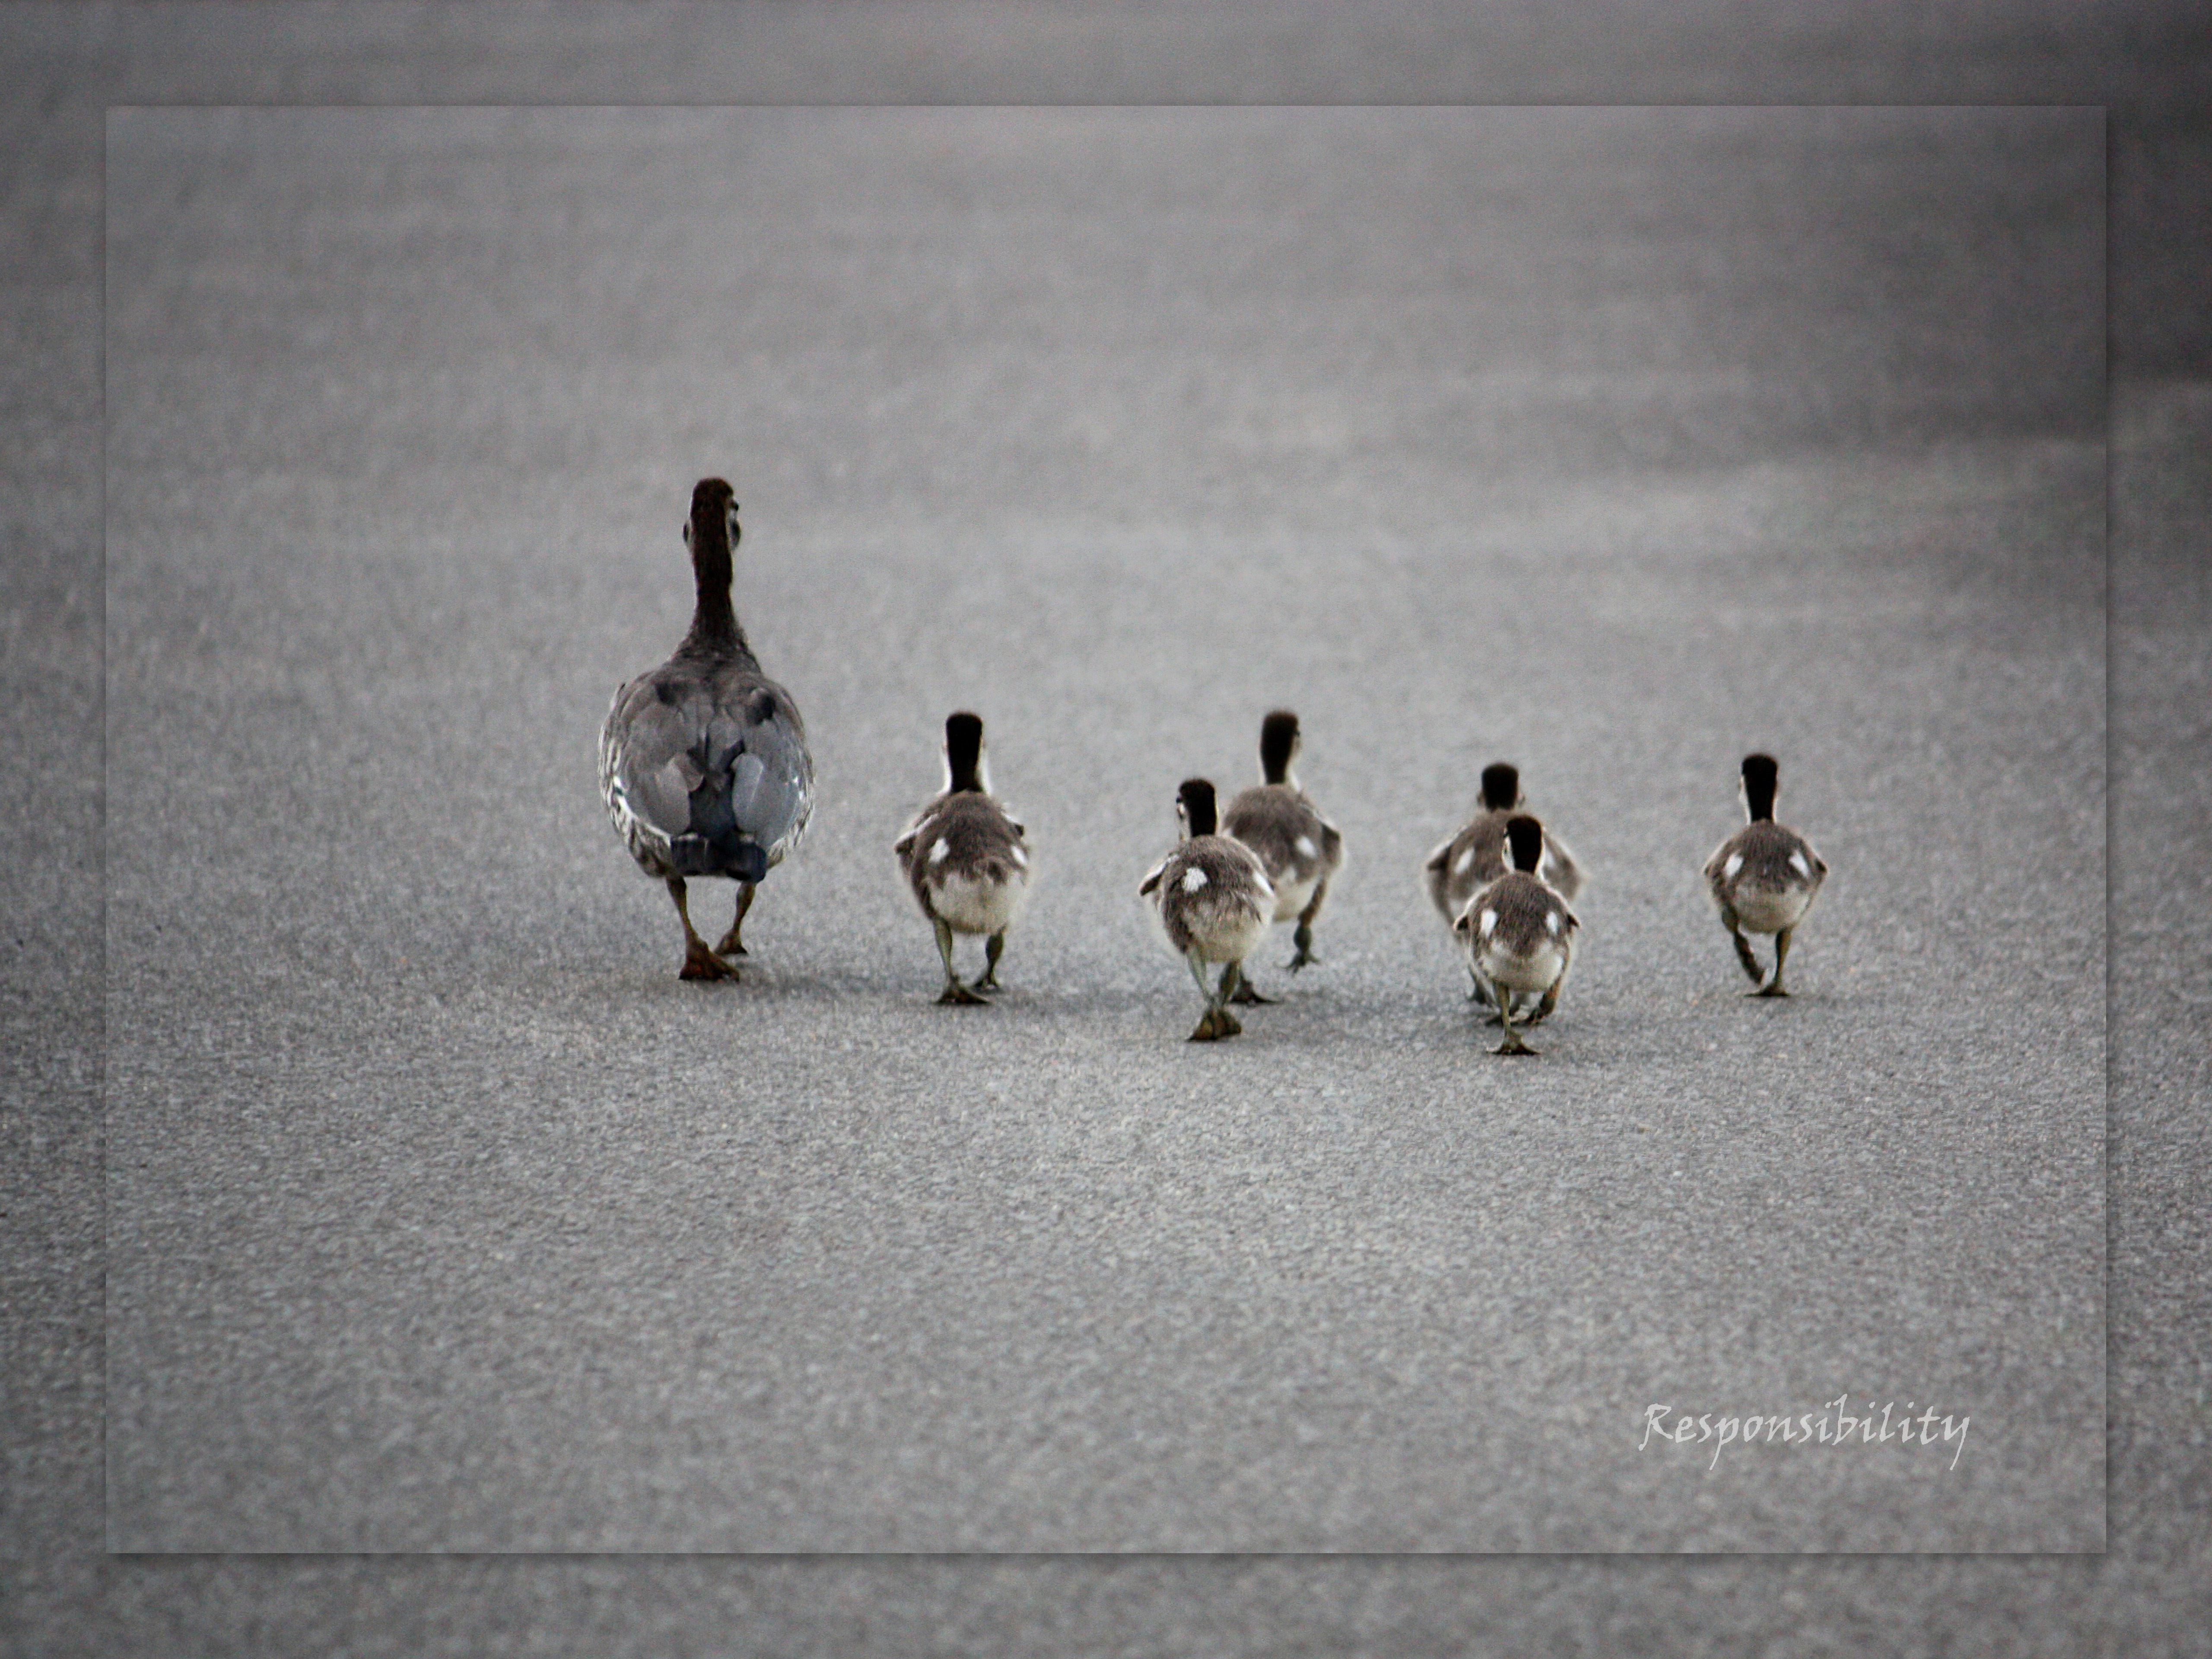
nature, bird, wildlife, wild, young, spring, baby, material, family, art, mother, duck, feathers, little, ducks, waterfowl, chicks, water bird, ducklings, ducks geese and swans